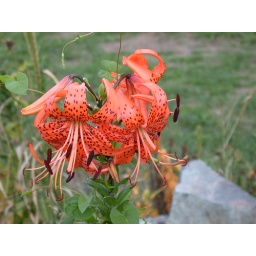
Gorgeous orange tiger lily growing at Black Bear Camp in Canada (NW Ontario) summer of 2006.